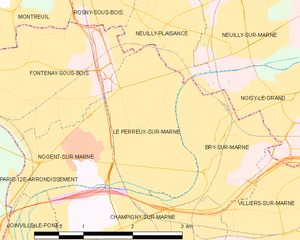
Carte des communes françaises Le Perreux-sur-Marne